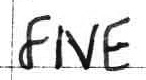
Label: five